Pyrgotis eudorana

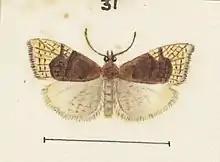
Illustration by George Hudson.

This species was first described by Edward Meyrick in 1885 using a female specimen collected at New Plymouth in February. Later that year Meyrick gave a more detailed description of the species. Meyrick, in 1911, described the male of the species. In 1928 George Hudson discussed and illustrated this species in his publication "The butterflies and moths of New Zealand". In both 1971 and again in 1988 J. S. Dugdale confirmed the placement of this species within the genus "Pyrgotis". The female holotype specimen is held at the Natural History Museum, London.